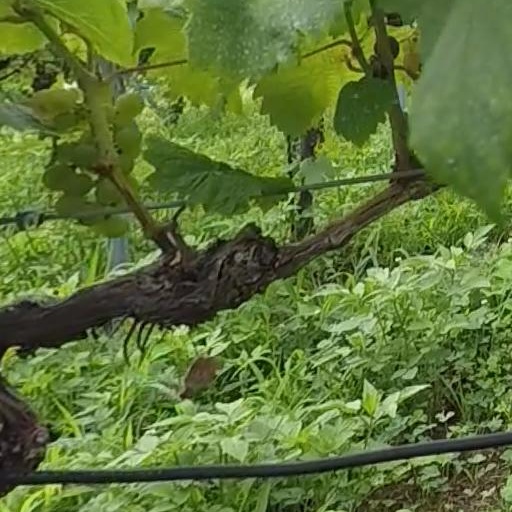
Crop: grape